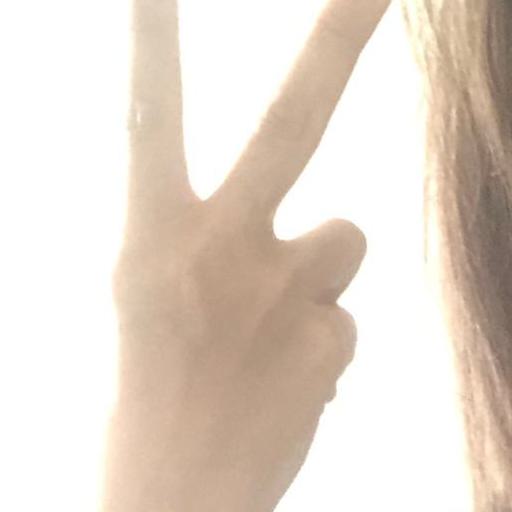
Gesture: peace_inverted